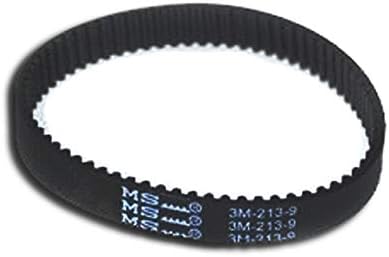
Replacement Part For Bissell 1305 PowerGlide Pet Vacuum Belt # compare to part 1604406
Category: Tools & Home Improvement
Fits In Models # 2215, 22152, 22157, 2215A, 1645, 1646, 1304, 1642, 1642R, 1643, 1918, 1647, 1305, 13052, 13057, 1305R, 1305T, 1306, 13053
Features: compare to part number 1604406 | Fits In Models # 2215, 22152, 22157, 2215A, 1645, 1646, 1304, 1642, 1642R, 1643, 1918, 1647, 1305, 13052, 13057, 1305R, 1305T, 1306, 13053 | Made from quality material to keep you vacuum safe and in working condition all the time. | 100% satisfaction guarantee with your purchase. We offer a 30-day money back guarantee. Buyer is responsible for return shipping.